Edward Montagu-Stuart-Wortley

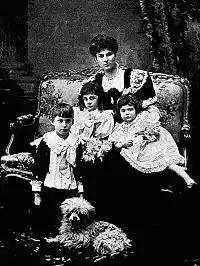
Violet Stuart-Wortley with her children, 1899

During the Second Boer War, Stuart-Wortley, after having served as an assistant adjutant general (AAG) from December 1899 to March 1900, commanded a composite battalion of the KRRC and the Rifle Brigade (The Prince Consort's Own) at the Battle of the Tugela Heights, assisting in the Relief of Ladysmith. In July 1901, he received the promotion to lieutenant colonel, and was appointed a military attaché to Paris, a post he would hold for three years, during which time he was promoted to brevet colonel in March 1904. He then went on a period of half-pay from July 1904. In June 1906 he was made a Companion of the Order of the Bath (CB) in the 1906 Birthday Honours, and was promoted to full colonel in February 1907.